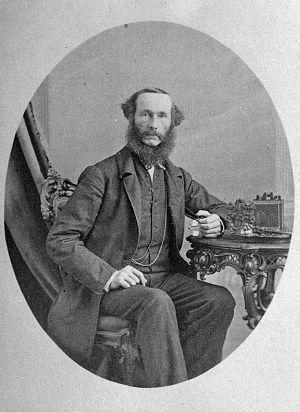
Voici une liste des premiers ministres de l'Île-du-Prince-Édouard depuis que la création du poste lors de l'avènement du gouvernement responsable en 1851 dans la colonie. En 1873, l'Île-du-Prince-Édouard est devenue une province du Canada.
John Hamilton Gray est un homme politique prince-édouardien. Il était premier ministre de l'Île-du-Prince-Édouard à l'époque de la Conférence de Charlottetown.
Les pères de la Confédération désignent, au Canada, les délégués coloniaux de l'Amérique du Nord britannique rassemblés pour étudier le projet de Confédération canadienne. Membres importants des gouvernements des différentes colonies, ils se réunissent à trois reprises entre 1864 et 1866, soit lors des conférences de Charlottetown, de Québec et de Londres. Leur travail mène à la création du Canada en 1867.